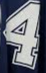
Number: 4